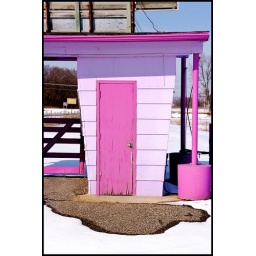
The ticket office for the Big Sky drive in movie theater in the Wisconsin Dells.